Sex Ed: The Series

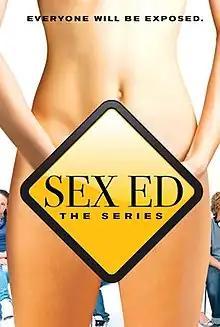
Official poster and logo

Sex Ed the Series is an American comedy web series created, written and produced by Ernie Vecchione and co-produced and directed by Tamela D'Amico.